Spencer W. Kimball

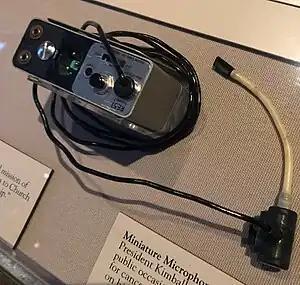
Ear-mounted microphone used by Kimball to magnify his voice

In early 1950, when he was 55, Kimball, who had never smoked or used tobacco, began experiencing persistent hoarseness and after a physical examination, he underwent a biopsy of a white spot in his throat. The biopsy caused some brief voice impairment and indicated that Kimball had a throat infection but not cancer. In late 1956, Kimball's hoarseness returned, coupled with occasional bleeding in the back of his throat. Kimball's physician sent him to New York City to meet with Dr. Hayes Martin (1892–1977), an expert on cancers of the head and neck. Martin performed another biopsy, which indicated "borderline malignancy", and in early 1957, Martin recommended immediate surgery. Kimball had neglected to seek approval from church president David O. McKay regarding his 1957 biopsy. At the time, the biopsy itself could cause permanent vocal damage. He felt that as an apostle, he should have sought McKay's approval before he underwent surgical procedures that could render him incapable of fulfilling apostolic duties.